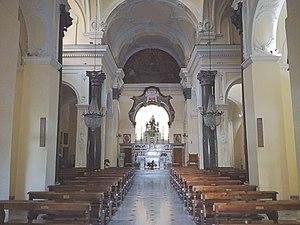
L'église Santa Maria della Vittoria est une église baroque de Naples située dans un des plus beaux endroits du bord de mer, piazza Vittoria. Elle date de 1572 pour célébrer la victoire de la bataille de Lépante de la Sainte-Ligue contre l'Empire ottoman. Elle conserve de nombreuses œuvres d'art. Elle dépend de l'archidiocèse de Naples.